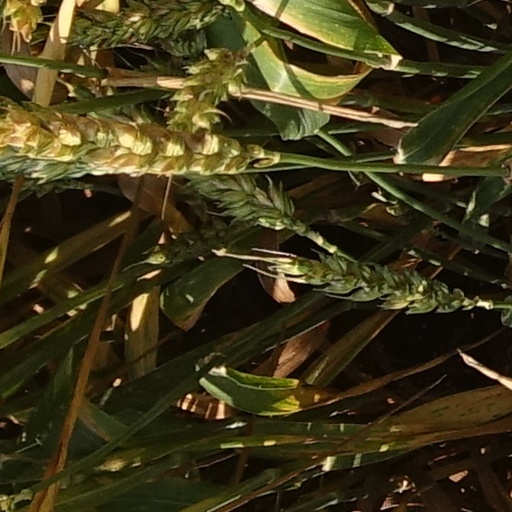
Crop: wheat